Gitane–Campagnolo

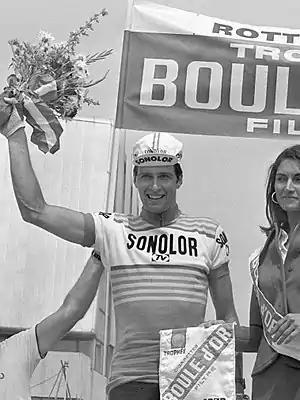
Willy Teirlinck in 1973

Gitane–Campagnolo was a French professional cycling team that existed from 1969 to 1977. Its main sponsor was the French bicycle manufacturer Gitane.